Thomas Vincent Campbell

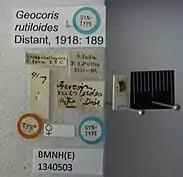

Known among his friends as "T.V.", Campbell also took a keen interest in the insects. He was initially interested in the Lepidoptera like four other brothers of his. He later took an interest in the bugs, Hemiptera, collecting nearly 15,000 specimens of which nearly 244 became type specimens. Nearly 3000 of his specimens were sent to his correspondent E.A. Butler. Campbell collected specimens mainly from southern India, especially from Chikaballapura, Nandidrug, Kodaikanal and the Nilgiris. These were deposited in the Natural History Museum, London after the death of Butler while a few specimens were deposited in the Royal Scottish Museum. Campbell himself never published on the topic but many notes on the biology of many species that he communicated to Butler were incorporated by W.L. Distant in the "Fauna of British India" volume on the bugs. Distant named numerous species including "Mondopa campbelli", "Nisia campbelli", "Kodaiana campbelli", "Otinotus campbelli", "Endochus campbelli," and the genus "Campbellinella" (now a synonym of "Stirellus") after him. Distant described him as Butler's indefatigable friend and an excellent collector.